Muktinath

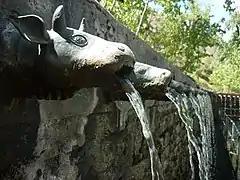
108 mukti dharas, or the water spouts of liberation

Muktinath is sacred to the Sri Vaishnava tradition. The deities of Vishnu and his consorts, Sridevi and Bhudevi, are regarded by adherents as offering jivanmukti to devotees, offering the epithet Muktinath to Vishnu. It is praised by Thirumangai Alvar in the compilation of the Nalayira Divya Prabandham. The river Gandaki, flowing adjacent to the temple has a kind of stone called shaligrama. The different patterns of the stone are worshiped as different forms of Vishnu. The colour white is considered as Vasudeva, black as Vishnu, green as Narayana, blue as Krishna, golden yellow & reddish yellow as Narasimha and Vamana in yellow. The stones are found in various shapes with even shapes of the Panchajanya and the Sudarshana Chakra, the attributes of Vishnu. The temple is revered in "Nalayira Divya Prabandham", the 7th–9th century Vaishnava canon, by Kulasekhara Alvar in one hymn. The temple is classified as a "Divya Desam", one of the 108 Vishnu temples that are mentioned in the book. Many devotees have contributed to it, most prominently the Alvars. Thirumangai Alvar could not reach Muktinath, but sang 10 pasurams from the nearest place, in praise of the deity. Periyalvar sang in praise of Vishnu as "Salagramamudaiya Nambi".